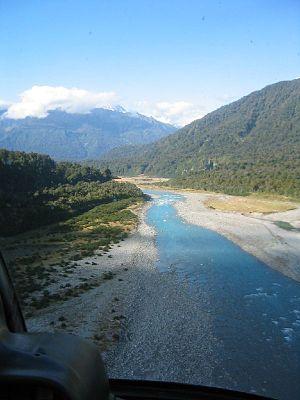
Le fleuve Whataroa, est un cours d'eau de la partie sud de la région de la West Coast dans l’Ile du Sud de la Nouvelle-Zélande.